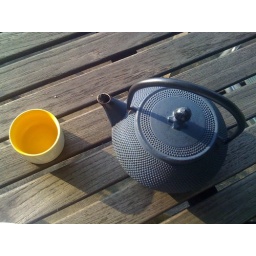
green tea in its pot and cup